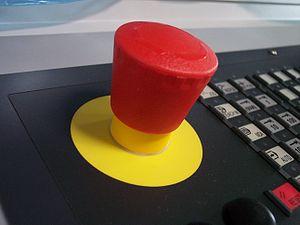
Un interrupteur est un organe, physique ou virtuel, permettant d'interrompre ou d'autoriser le passage d'un flux.